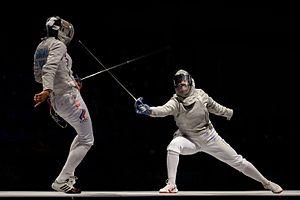
L'Ukrainienne Olena Voronina (à droite) attaque la Russe Yana Egorian (à gauche) en finale du sabre féminin par équipes aux championnats du monde d'escrime 2013 au Syma Hall à Budapest, le 12 août 2013.